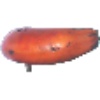
Label: red_banana